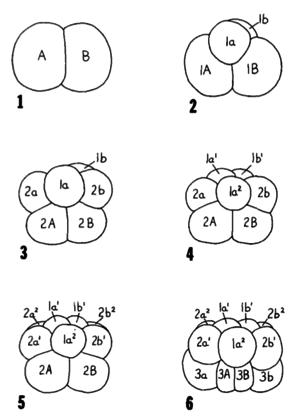
Figure 1: différentes
Le développement à régulation est une théorie qui fait partie de la biologie évolutive du développement. Elle est souvent mise en opposition avec une autre théorie développementale, celle du développement en mosaïque.